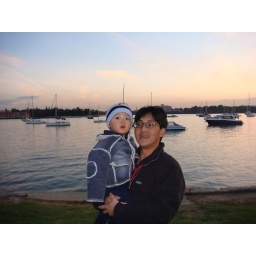
look at the bird in the sky